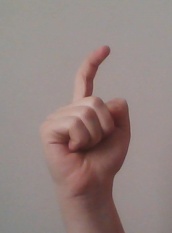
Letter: ra